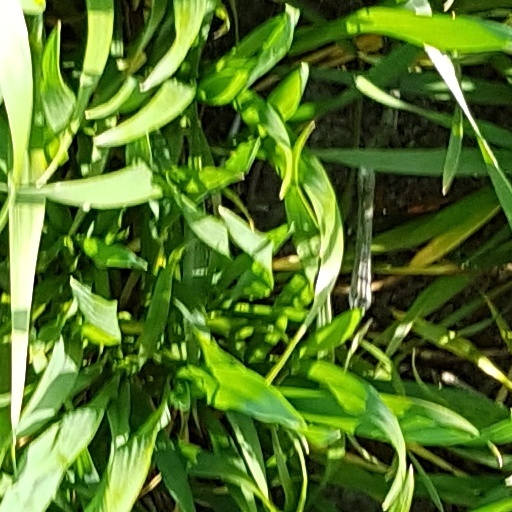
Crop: wheat